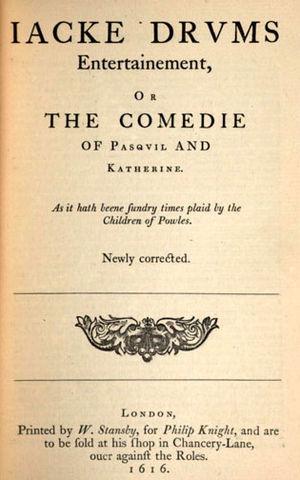
John Marston est un poète et un dramaturge anglais de la période élisabéthaine et jacobéenne. Bien que sa carrière d'écrivain ne durât qu'une décennie, son œuvre est restée à cause de son style énergique souvent obscur, de sa contribution au développement d'un style poétique jacobéen distinctif et de son vocabulaire inventif, mêlant néologismes et « parler fustien ». Ancien élève de Middle Temple et de Brasenose College, il finit sa vie comme prêtre anglican.